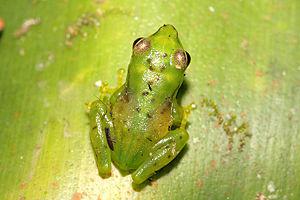
Les amphibiens de Madagascar sont représentés exclusivement par des espèces de l'ordre des anoures.
Boophis jaegeri est une espèce d'amphibiens de la famille des Mantellidae.